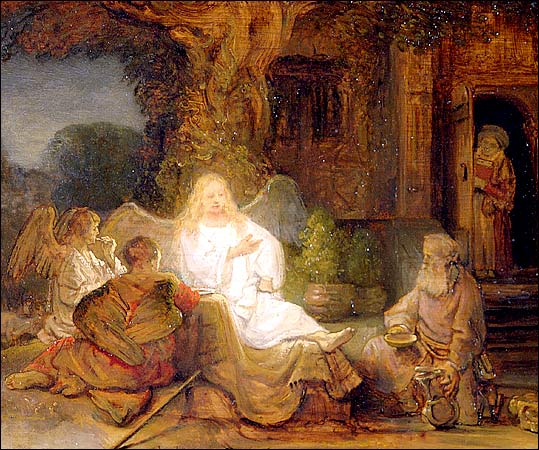
อับราฮัม

| name = อับราฮัม
| image = Rembrandt Abraham Serving the Three Angels.jpg
| image_upright = 1.3
| caption = "อับราฮัมกำลังส่งอาหารให้กับเทวทูตทั้งสาม" ภาพโดยแร็มบรันต์
| spouse = ซาราห์ฮาญัร|ฮาการ์ (อยู่ด้วยกันโดยไม่ได้สมรส)เคทูราห์
| relatives = เตราห์ (พ่อ)ฮาราน (พี่/น้องชาย)นาโฮร์, บุตรของเตราห์|นาโฮร์ (พี่/น้องชาย)ลอต (บุคคลในคำภีร์ไบเบิล)|ลอต (หลานชาย)ภรรยาของลอต (หลานสาว)
| children = อิชมาเอลอิสอัคซิมรานโจคชานเมดาน (บุตรของอับราฮัม)|เมดานมีเดียน บุตรของอับราฮัม|มีเดียนอิชบัคชูอาฮ์
| lbl21 = ชื่อตอนเกิด
| data21 = อับรัม
| lbl22 = สถานที่เกิด
| data22 = เมืองเออร์ของชาวเคลเดีย
| lbl24 = สถานที่เสียชีวิต
| data24 = ฮีบรอน
| lbl25 = ที่ฝังศพ
| data25 = ถ้ำแห่งแพทริอาร์ช|ถ้ำแห่งมัชเปลาฮ์
| lbl31 = บริเวณที่ฝังศพ
| lbl32 = เป็นที่รู้จักใน
| data32 = ศาสนาอับราฮัม
ไฟล์:Rembrandt Harmensz. van Rijn 035.jpg|thumb|ทูตสวรรค์ยับยั้งอับราฮัม ขณะกำลังจะถวายอิสอัคแด่พระยาห์เวห์
อับราฮัมหนังสือปฐมกาล บทที่ 11-25, พระคริสตธรรมคัมภีร์ ฉบับมาตรฐาน 2011(ศัพท์ศาสนายูดาห์และศาสนาคริสต์) หรือ อิบรอฮีม (ศัพท์ศาสนาอิสลาม) (; ; ) เป็นบุคคลสำคัญในกลุ่มศาสนาอับราฮัม เรื่องราวของท่านถูกบันทึกไว้ในหนังสือปฐมกาล บทที่ 11 ถึง บทที่ 25 ซึ่งเป็นส่วนหนึ่งของคัมภีร์ฮีบรูของศาสนายูดาห์ และคัมภีร์ไบเบิลภาคพันธสัญญาเดิมของศาสนาคริสต์ ศาสนาอิสลามก็ถืออับราฮัมเป็นเราะซูลของอัลลอฮ์ด้วย
อับราฮัม เดิมชื่อ "อับราม" เป็นบุตรของเทราห์ สืบเชื้อสายมาจากเชม บุตรของโนอาห์หนังสือปฐมกาล 11:10-26, พระคริสตธรรมคัมภีร์ ฉบับมาตรฐาน 2011
== ในศาสนายูดาห์และศาสนาคริสต์ ==
=== การเดินทาง ===
เทราห์บิดาของอับราฮัมได้นำอับราฮัม นางซาราห์และโลทหลานชายออกเดินทางจากเมืองเออร์ ไปอยู่เมืองฮารานในดินแดนคานาอันภายหลังจากบิดาเสียชีวิต เมื่ออับราฮัมมีอายุได้ 75 ปี ท่านได้รับการทรงเรียกจากพระเจ้าให้ไปยังดินแดนที่พระเจ้าจะนำทาง อับราฮัมจึงออกเดินทางพร้อมด้วยนางซาราห์ และพาโลทไปด้วย
เมื่อเกิดการกันดารอาหาร อับราฮัมจึงได้อพยพเข้าไปในอียิปต์ เนื่องด้วยนางซาราห์เป็นคนสวย อับราฮัมเกรงจะถูกฆ่าเพื่อแย่งนาง อับราฮับจึงบอกคนอียิปต์ว่านางเป็นน้องสาว ด้วยเหตุนี้นางซาราห์จึงถูกนำไปถวายตัวแก่ฟาโรห์ พระเจ้าจึงทรงทำให้เกิดภัยพิบัติร้ายแรงแก่ฟาโรห์ ฟาโรห์จีงเรียกอับราฮัมมาและได้มอบตัวนางซาราห์และทรัพย์สมบัติให้ อับราฮัมจึงเดินทางออกจากอียิปต์หนังสือปฐมกาล บทที่ 12, พระคริสตธรรมคัมภีร์ ฉบับมาตรฐาน 2011
เมื่อออกจากอียิปต์ อับราฮัมได้แยกทางกับโลท เนื่องจากทั้งสองมีฝูงสัตว์และคนรับใช้จำนวนมาก ฝ่ายโลทเลือกเดินทางไปยังที่ลุ่มแม่น้ำจอร์แดน ซึ่งเป็นที่ตั้งของเมืองโสโดมและเมืองโกโมราห์ ฝ่ายอับราฮัมก็เลือกไปอีกทางหนึ่ง
=== พันธสัญญาของพระเจ้า ===
เมื่ออับราฮัมอาศัยอยู่ในที่พำนักนั้น พระเจ้ามีพระดำรัสกับอับราฮัมว่า "มอง‍ดู​ฟ้า​สิ ถ้า​เจ้า​สามารถ​นับ​ดาว​ทั้ง‍หลาย​ได้ ก็​นับ​ไป เชื้อ‍สาย​ของ​เจ้า​จะ​เป็น​เช่น‍นั้น"หนังสือปฐมกาล 15:5, พระคริสตธรรมคัมภีร์ ฉบับมาตรฐาน 2011 และทรงมีคำพยากรณ์ให้อัมราฮัมอีกว่า "เจ้า​จง​รู้​แน่​เถิด​ว่า​เชื้อ‍สาย​ของ​เจ้า​จะ​เป็น​คน​ต่าง‍ด้าว​ใน​ดิน‍แดน​ซึ่ง​ไม่‍ใช่​ที่​ของ​พวก‍เขา และ​พวก‍เขา​จะ​ต้อง​รับ‍ใช้​ชาว‍เมือง​นั้น ชาว‍เมือง​นั้น​จะ​กด‍ขี่​เขา​ถึง​สี่‍ร้อย​ปี"หนังสือปฐมกาล 15:13, พระคริสตธรรมคัมภีร์ ฉบับมาตรฐาน 2011
เมื่ออับราฮัม อายุได้ 99 ปี พระเจ้าทรงปรากฏต่อหน้าอับราฮัมและทรงเปลี่ยนชื่อ จากเดิม อับราม เป็น อับราฮัม และทรงกระทำพันธสัญญาแก่อับราฮัมว่า "นี่​คือ​พันธ‌สัญญา​ของ​เรา​กับ​เจ้า เจ้า​จะ​เป็น​บิดา​ของ​ประ‌ชา‍ชาติ​มาก‍มาย ชื่อ​ของ​เจ้า​จะ​ไม่‍ใช่​อับ‌ราม​อีก‍ต่อ‍ไป เจ้า​จะ​มี​ชื่อ​ใหม่​คือ​อับ‌รา‌ฮัม เพราะ​เรา​ให้​เจ้า​เป็น​บิดา​ของ​ประ‌ชา‍ชาติ​มาก‍มาย เรา​จะ​ทำ​ให้​เจ้า​มี​พงศ์‍พันธุ์​มาก‍มาย‍ยิ่ง เรา​จะ​ทำ​ให้​เจ้า​เป็น​ชน​หลาย​ชาติ และ​กษัตริย์​หลาย​องค์​จะ​เกิด‍มา​จาก​เจ้า เรา​จะ​สถาปนา​พันธ‌สัญญา​ของ​เรา​ไว้​ระหว่าง​เรา​กับ​เจ้า และ​เชื้อ‍สาย​ต่อ‍มา​ของ​เจ้า​ตลอด‍ชั่ว‍ชาติ‍พันธุ์​ของ​เจ้า​ให้​เป็น​พันธ‌สัญญา​นิ‌รันดร์ คือ​เป็น​พระ‍เจ้า​แก่​เจ้า และ​แก่​เชื้อ‍สาย​ต่อ‍มา​ของ​เจ้า เรา​จะ​ให้​ดิน‍แดน​ที่​เจ้า​อาศัย​อยู่​อย่าง​คน‍ต่าง‍ด้าว​นี้ คือ​แผ่น‍ดิน​คา‌นา‌อัน​ทั้ง‍สิ้น​แก่​เจ้า​และ​แก่​เชื้อ‍สาย​ต่อ‍มา​ของ​เจ้า ให้​เป็น​กรรม‍สิทธิ์​นิ‌รันดร์ และ​เรา​จะ​เป็น​พระ‍เจ้า​ของ​พวก‍เขา"หนังสือปฐมกาล 17:4-8, พระคริสตธรรมคัมภีร์ ฉบับมาตรฐาน 2011
พระเจ้าทรงให้อับราฮัมและครอบครัวของท่านเข้าสุหนัต เพื่อเป็นพันธสัญญาระหว่างพระเจ้ากับอับราฮัมและเชื้อสายของท่าน โดยการตัดหนังหุ้มปลายองคชาต และกำหนดให้ผู้ชายทุกคนในครอบครัว ตั้งแต่เด็กที่มีอายุ 8 วันขึ้นไปต้องประกอบพิธีเข้าสุหนัตหนังสือปฐมกาล 17:10-14, พระคริสตธรรมคัมภีร์ ฉบับมาตรฐาน 2011
=== บุตรชายของอับราฮัม ===
เรื่องราวบุตรชายของอับราฮัมที่กล่าวถึงในพระคัมภีร์ที่โดดเด่นมีด้วยกัน 2 คน คืออิชมาเอลหรืออิสมาอีล และอิสอัคหรืออิสฮาก และมีมุมมองต่อบุคคลทั้งสองแตกต่างกัน ระหว่างศาสนาอิสลามกับศาสนาคริสต์
==== อิชมาเอล (อิสมาอีล) ====
นางซาราห์ซึ่งเป็นภรรยาของอับราฮัมเป็นหมัน นางจึงยกนางฮาการ์สาวใช้ชาวอียิปต์ให้เป็นภรรยาอับราฮัม นางฮาการ์ก็ตั้งครรภ์และคลอดบุตรชายชื่ออิชมาเอลหรืออิสมาอีล ตามที่คัมภีร์ไบเบิลระบุไว้ว่าพระเจ้าไม่ได้ให้อิชมาเอลเป็นผู้สืบเชื้อสายของอับราฮัม แต่ในคัมภีร์อัลกุรอาน ปรากฏความในบทที่ 14 (ซูเราะฮ์ อิบรอฮีม) โองการที่ 35 ว่า " (อับราฮัมได้กล่าวขอบคุณพระเจ้าว่า) บรรดาการสรรเสริญทั้งปวงพึงแด่อัลลอฮ์ ผู้ทรงประทานอิสมาอีลและอิสฮาก ให้เป็นบุตรสืบสกุลในยามชราภาพแก่ข้าพระองค์ (เพื่อสืบทอดภาระกิจและพันธกิจในการเทศนาเตือนสติแก่ลูกหลานอาดัม) แท้จริงองค์พระผู้อภิบาลของข้าพระองค์เป็นผู้ได้ยินคำดุอาอ์วิงวอนเสมอ"พระคัมภีร์อัลกุรอาน บทที่ 14 (อิบรอฮีม) โองการที่ 35
ในหนังสือปฐมกาลกล่าวว่า เมื่อนางฮาการ์ตั้งครรภ์ก็ดูถูกนายหญิงของตน ภายหลังเมื่อนางซาราห์มีบุตรของตนเอง นางฮาการ์และอิชมาเอลจึงถูกขับไล่ออกจากครอบครัวหนังสือปฐมกาล บทที่ 16 และ บทที่ 21, พระคริสตธรรมคัมภีร์ ฉบับมาตรฐาน 2011 แต่พระเจ้าทรงสัญญาว่าจะให้พงศ์พันธุ์ของอิชมาเอลเป็นพงศ์พันธ์ใหญ่เช่นกัน นักศาสนศาสตร์บางท่านเชื่อว่า อิชมาเอลคือบรรพบุรุษของชาวเปอร์เซีย แต่ในทัศนะของอิสลาม อิชมาเอลเป็นบรรพบุรุษของชาวอาหรับ และเป็นบรรพบุรุษสายตรงของนบีมุฮัมมัด
==== อิสอัค (อิสฮาก) ====
อิสอัคเป็นบุตรของอับราฮัมและนางซาราห์ อิสอัคคลอดเมื่ออับราฮัมมีอายุได้ 100 ปีหนังสือปฐมกาล 21:5, พระคริสตธรรมคัมภีร์ ฉบับมาตรฐาน 2011 เมื่ออิสอัคโตขึ้น พระเจ้าก็ทรงลองใจอับราฮัม โดยให้ถวายอิสอัคเป็นเครื่องบูชาหนังสือปฐมกาล 22:1-19, พระคริสตธรรมคัมภีร์ ฉบับมาตรฐาน 2011 และเมื่ออับราฮัมแสดงความไว้วางใจพระเจ้า พระองค์ก็ให้ทูตสวรรค์มายั้งมืออับราฮัมและมอบลูกแกะให้เชือดเพื่อสักการะพระองค์แทนการเชือดลูกตัวเอง พระองค์ยังให้อิสอัคสืบเชื้อสายต่อจากอับราฮัมอีกด้วยหนังสือปฐมกาล 17:19, พระคริสตธรรมคัมภีร์ ฉบับมาตรฐาน 2011 จึงเป็นที่มาของคำที่พระเจ้าตรัสกับโมเสสว่า "เรา​เป็น​พระ‍เจ้า​ของ​บิดา​เจ้า เป็น​พระ‍เจ้า​ของ​อับ‌รา‌ฮัม พระ‍เจ้า​ของ​อิส‌อัค และ​พระ‍เจ้า​ของ​ยา‌โคบ"หนังสืออพยพ 3:6, พระคริสตธรรมคัมภีร์ ฉบับมาตรฐาน 2011
คัมภีร์ไบเบิลบันทึกไว้ว่าอับราฮัมสิ้นใจเมื่อมีอายุได้ 175 ปี เมื่ออับราฮัมเสียชีวิตอิสอัคและอิชมาเอลก็ฝังศพของท่านไว้ในถ้ำมัคเปลาห์
== ในศาสนาอิสลาม ==
อิบรอฮีมเกิดเมื่อประมาณ 1900 ปีก่อนคริสตกาลในเมืองอูร์ ในปัจจุบันเป็นประเทศอิรัก บิดาของท่านชื่ออาซัร สมัยนั้นเป็นนักบวชผู้มั่งคั่งร่ำรวยจากการทำรูปปั้นและเทวรูปขายให้แก่บุคคลทั่วไป ด้วยความที่อิบรอฮีมเป็นเด็กที่มีความฉลาด เขาจึงตั้งข้อสงสัยว่าเทวรูปนั่นคือ "พระเป็นเจ้า" จริง ๆ หรือไม่ ในวันรุ่งขึ้นอิบรอฮีมได้เห็นดวงอาทิตย์ให้ความสว่างแก่ชาวโลก และเห็นดวงอาทิตย์ลับขอบฟ้า อิบรอฮีมจึงรู้ความจริงว่าสิ่งเหล่านี้ไม่ใช่พระเจ้าที่แท้จริง ผู้สร้างดาวหรือดวงอาทิตย์ ดวงจันทร์และดวงดาวเหล่านี้ต่างหากที่เป็นพระเจ้า
อิบรอฮีมจึงขอเคารพสักการะแต่พระเจ้าที่สร้างทุกสิ่งทุกอย่างเท่านั้น อิบรอฮีมจึงถามบิดาของเขาว่า ทำไมต้องไปเคารพบูชาเทวรูปด้วย ทั้ง ๆ ที่เทวรูปก็ไม่ได้ช่วยอะไรพ่อเลย นอกจากอัลลอฮ์ผู้อภิบาลแห่งสากลโลก
วันต่อมาอิบรอฮีมได้เข้าไปยังสถานที่ตั้งของเทวรูปที่ผู้คนบูชา ยกเว้นเทวรูปองค์ใหญ่ที่สุดที่เขานำขวานไปแขวนไว้ และปล่อยให้ผู้คนกลับมาเห็นผู้คนจึงตะโกนร้องว่าเทวรูปของเราแตกไปหมดแล้วใครทำลาย เมื่ออิบรอฮีมถูกนำตัวมาผู้คนได้ถามว่า อิบรอฮีม เจ้าทำลายเทวรูปที่เราสักการะบูชาใช่หรือไม่ เขาตอบว่า เปล่า เทวรูปองค์ใหญ่นั้นต่างหากที่ทำไม่เชื่อลองถามเทวรูปเหล่านั้นดู ชาวบ้านจึงโกรธแค้นอิบรอฮีมมาก ผู้คนจึงได้จับอิบรอฮีมมัดและนำเขาไปวางไว้บนกองฟืนเมื่อผู้คนเริ่มจุดไฟเผา อัลลอฮ์ก็ได้มีบัญชาว่า "โอ้ไฟ" จงเย็นลงและอย่าทำอันตรายอิบรอฮีม หลังจากนั้นท่านก็ปลอดภัยจากการถูกชาวบ้านเผา
== อ้างอิง ==
หมวดหมู่:อับราฮัม|
หมวดหมู่:บุคคลในพันธสัญญาเดิม
หมวดหมู่:บุคคลในศาสนายูดาห์
หมวดหมู่:ศาสดา
หมวดหมู่:นบี
หมวดหมู่:ผู้เผยพระวจนะในคัมภีร์ฮีบรู
หมวดหมู่:นักบุญจากพันธสัญญาเดิม